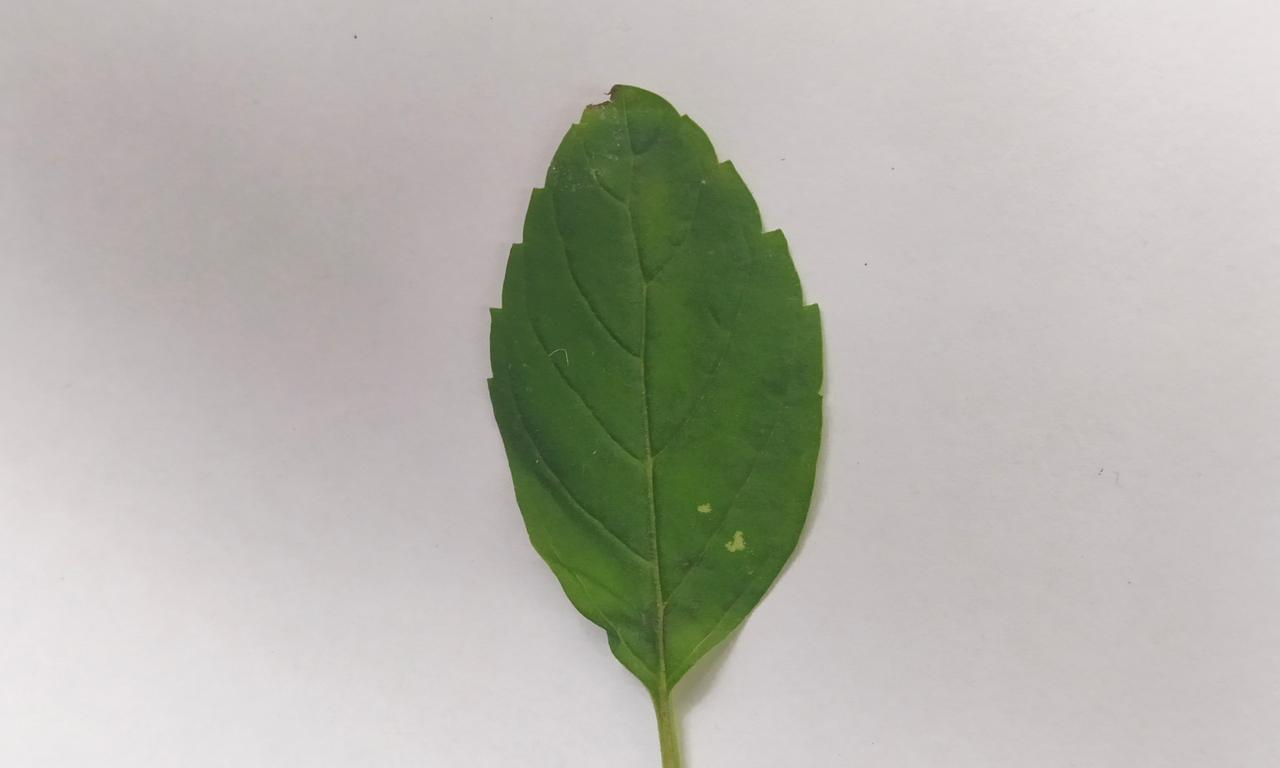
Label: Fresh